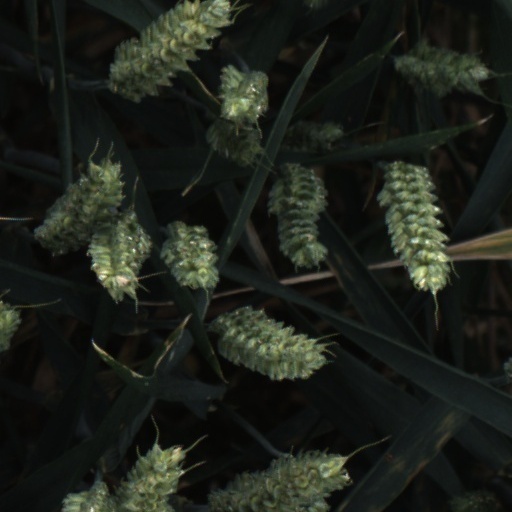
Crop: wheat